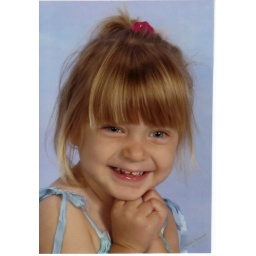
Eva Head Shot - she really is this cute in person too :)